Swimming

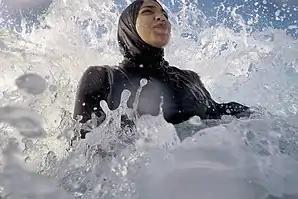
Different cultures have different standards for swimsuits. In Muslim communities, women may choose to wear Hijab modified swimsuits, sometimes called burkini.

Swimming has been recorded since prehistoric times, and the earliest records of swimming date back to Stone Age paintings from around 7,000 years ago. Written references date from 2000 BCE. Some earliest references include the Epic of Gilgamesh, the Iliad, the Odyssey, the Bible (Ezekiel 47:5, Acts 27:42, Isaiah 25:11), Beowulf, and other sagas.